Linthorpe Art Pottery

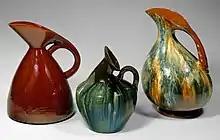
Three jugs by Dresser

Between 1880 and 1881 Harrison issued a prospectus proposing to establish a Linthorpe Art Works Company, which would also produce wallpapers, glass and beaten and decorative metals. It was hoped to issue a 1,000 shares at £5 per share, raising £50,000, however, no public offering was ever made and it is after the failure of this proposal that the collaboration with Dresser, who would have received shares had the venture succeeded, seems to have waned. Henry Tooth, who was named as manager of the proposed works in the prospectus, left in early 1882 to establish the Bretby Pottery with William Ault and was succeeded in his role by Richard Patey.